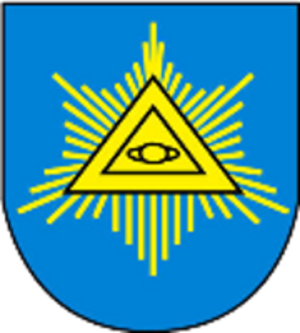
Bronów est une localité polonaise de la gmina de Czechowice-Dziedzice, située dans le powiat de Bielsko-Biała en voïvodie de Silésie.